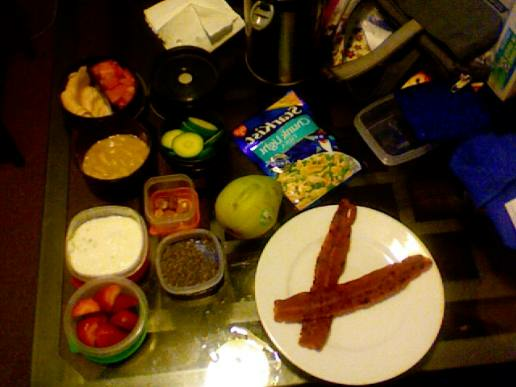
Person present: No